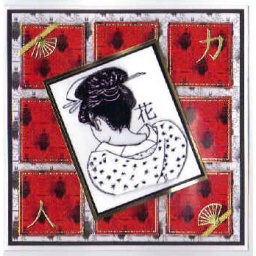
Backgroung squares created by sticking gold foiled clear squares stickers onto red paper and mounting them onto white paper.